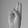
ASL letter: U